Human rights in Qatar

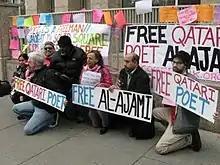
A demonstration held for Mohammed al-Ajami outside the Qatari embassy in Washington, D.C.

Freedom of expression is the political right to communicate one's opinions and ideas. A life sentence was handed to the Qatari poet Mohammed al-Ajami, also known as Mohammed Ibn al-Dheeb, for criticism of the government during the 2012 United Nations Climate Change Conference in Qatar. Observers were not allowed to enter the court, and al-Ajami himself was not present at the sentencing. All the information available points to Mohammed al-Ajami being a prisoner of conscience who had been placed behind bars solely for his words. Al-Ajami was released from prison in March 2016 after a royal pardon commuted his sentence.